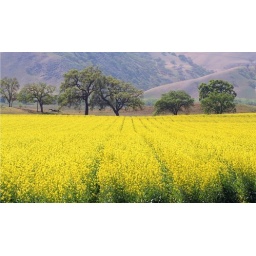
Found this gorgeous mustard field along highway 25 in California last April.